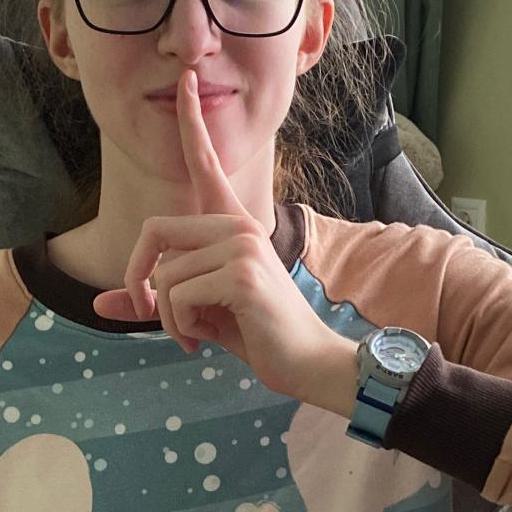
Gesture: mute